Lasioglossum vierecki

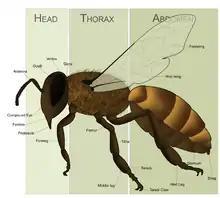
Hymenoptera morphology

"L. vierecki" can be distinguished by its extremely hairy, orange-yellow abdomen with clear golden yellow hair on its scutellum, and pits touching the scutellum. There are several other differences from bees that have similar colored abdomen. Its antennae is darker on the bottom half, and the rugae reaches the top of the metathorax, which has narrowly-spaced punctures. Though the abdomen has punctures as well, it does not have a bronze-colored reflection and is not smooth and shiny. The mesonotum, which is the same color as the abdomen, is not smooth and polished in the middle and has small punctures. The first abdominal segment differs from other segments due to its bluer color and punctures. The legs are lighter but not polished.